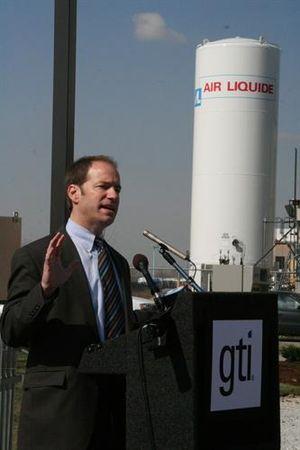
Peter James Roskam, né le 13 septembre 1961 à Hinsdale, est un homme politique américain conservateur et membre du Parti républicain.